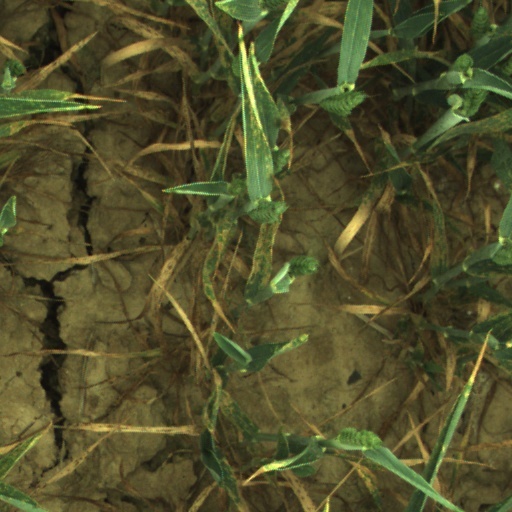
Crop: wheat